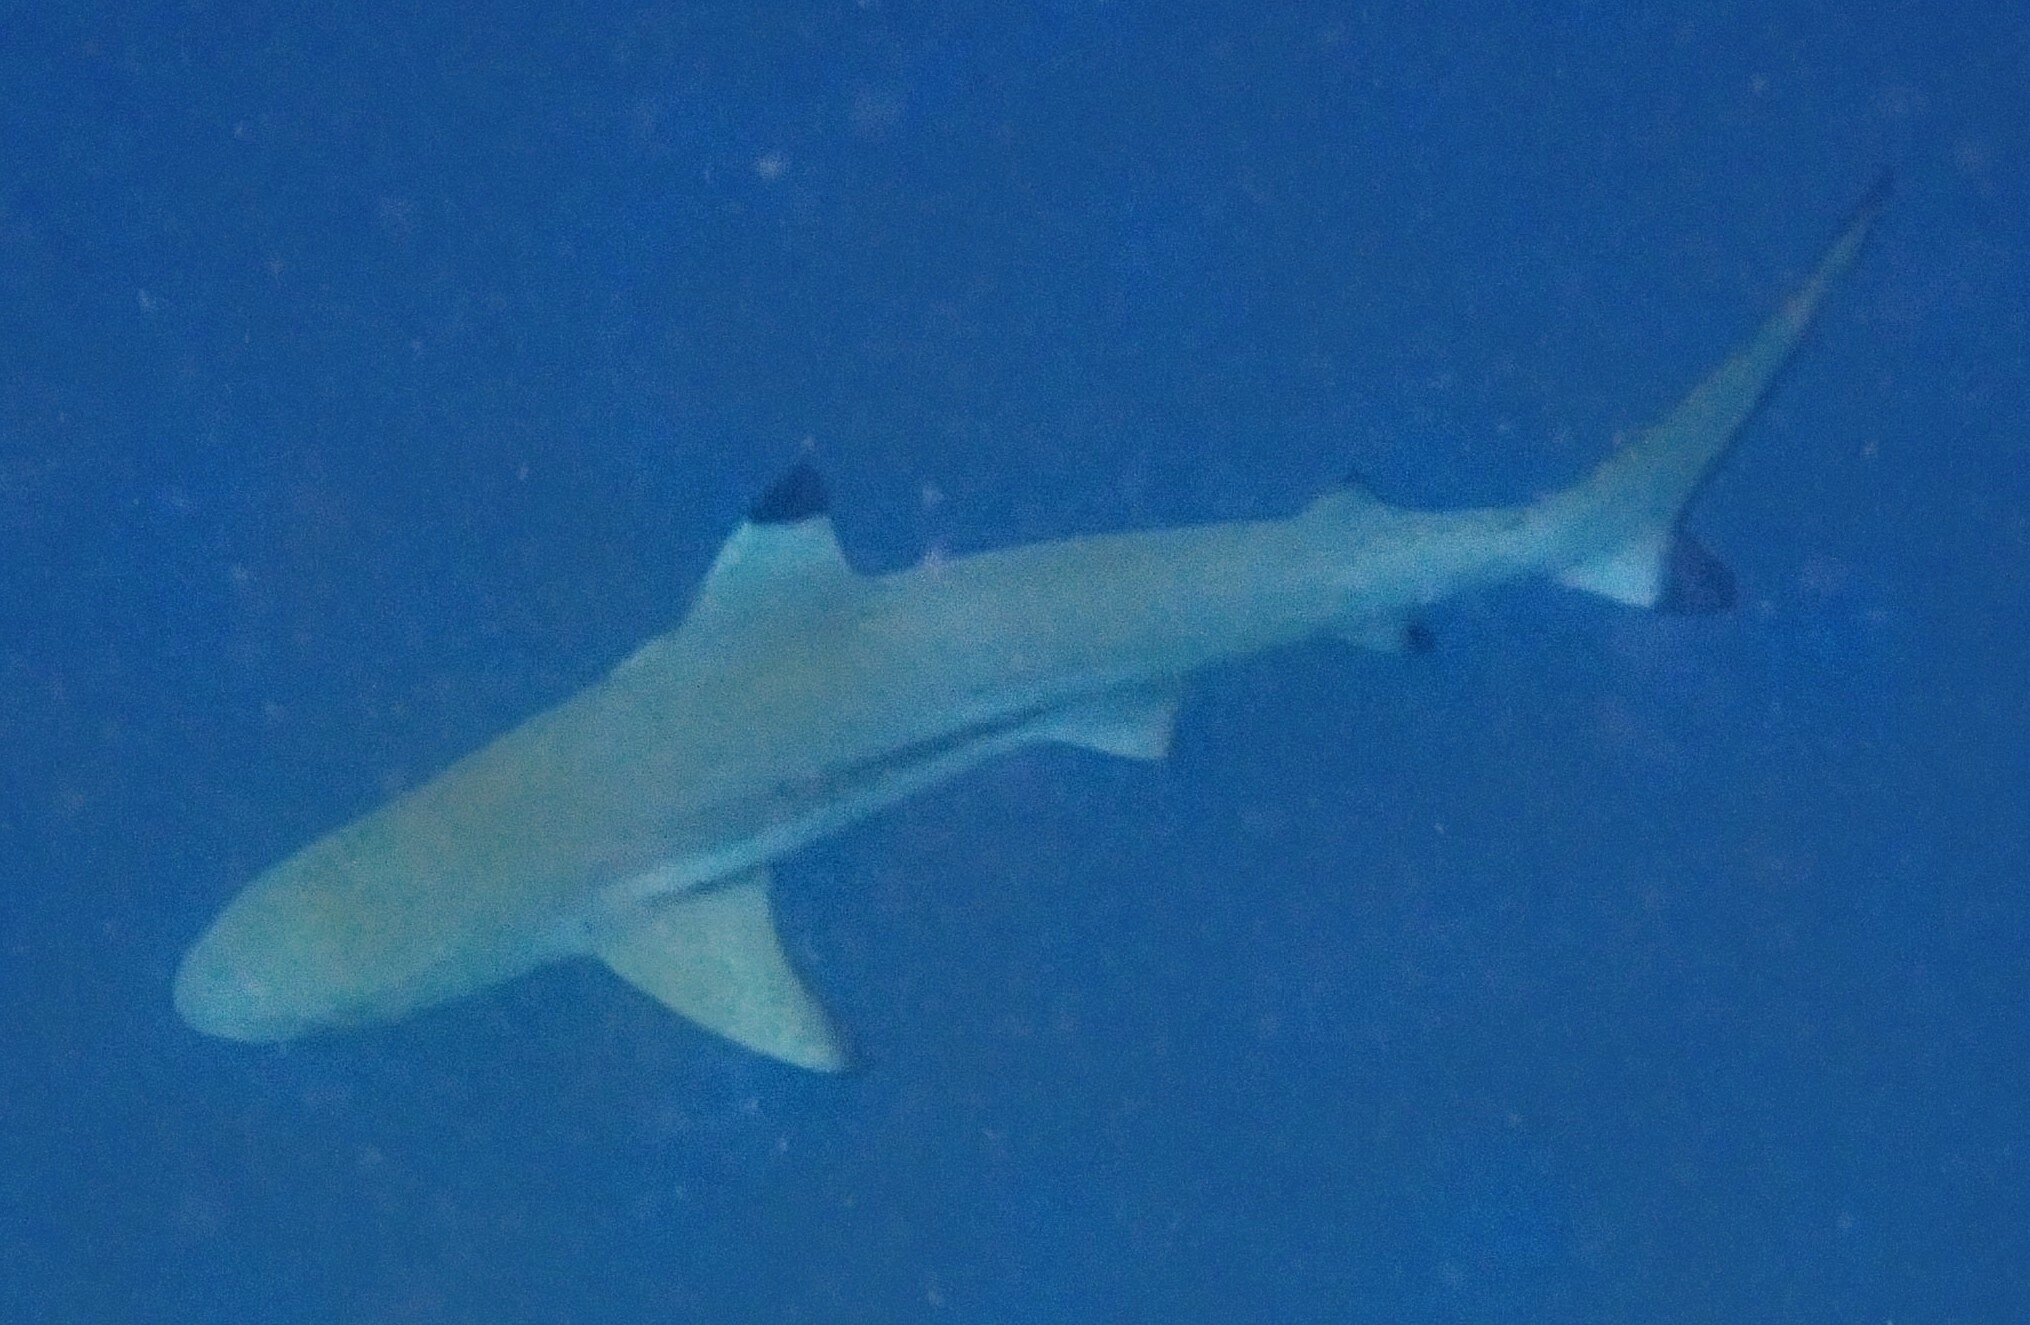
Carcharhinus melanopterus (Blacktip Reef Shark)